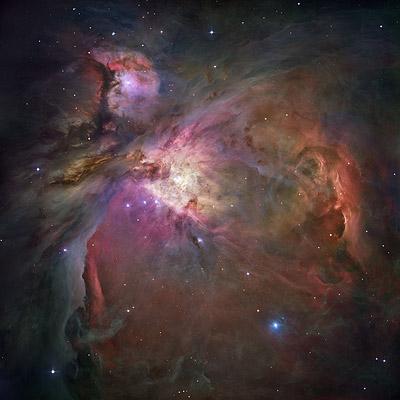
nebula as seen by astronomical observatory